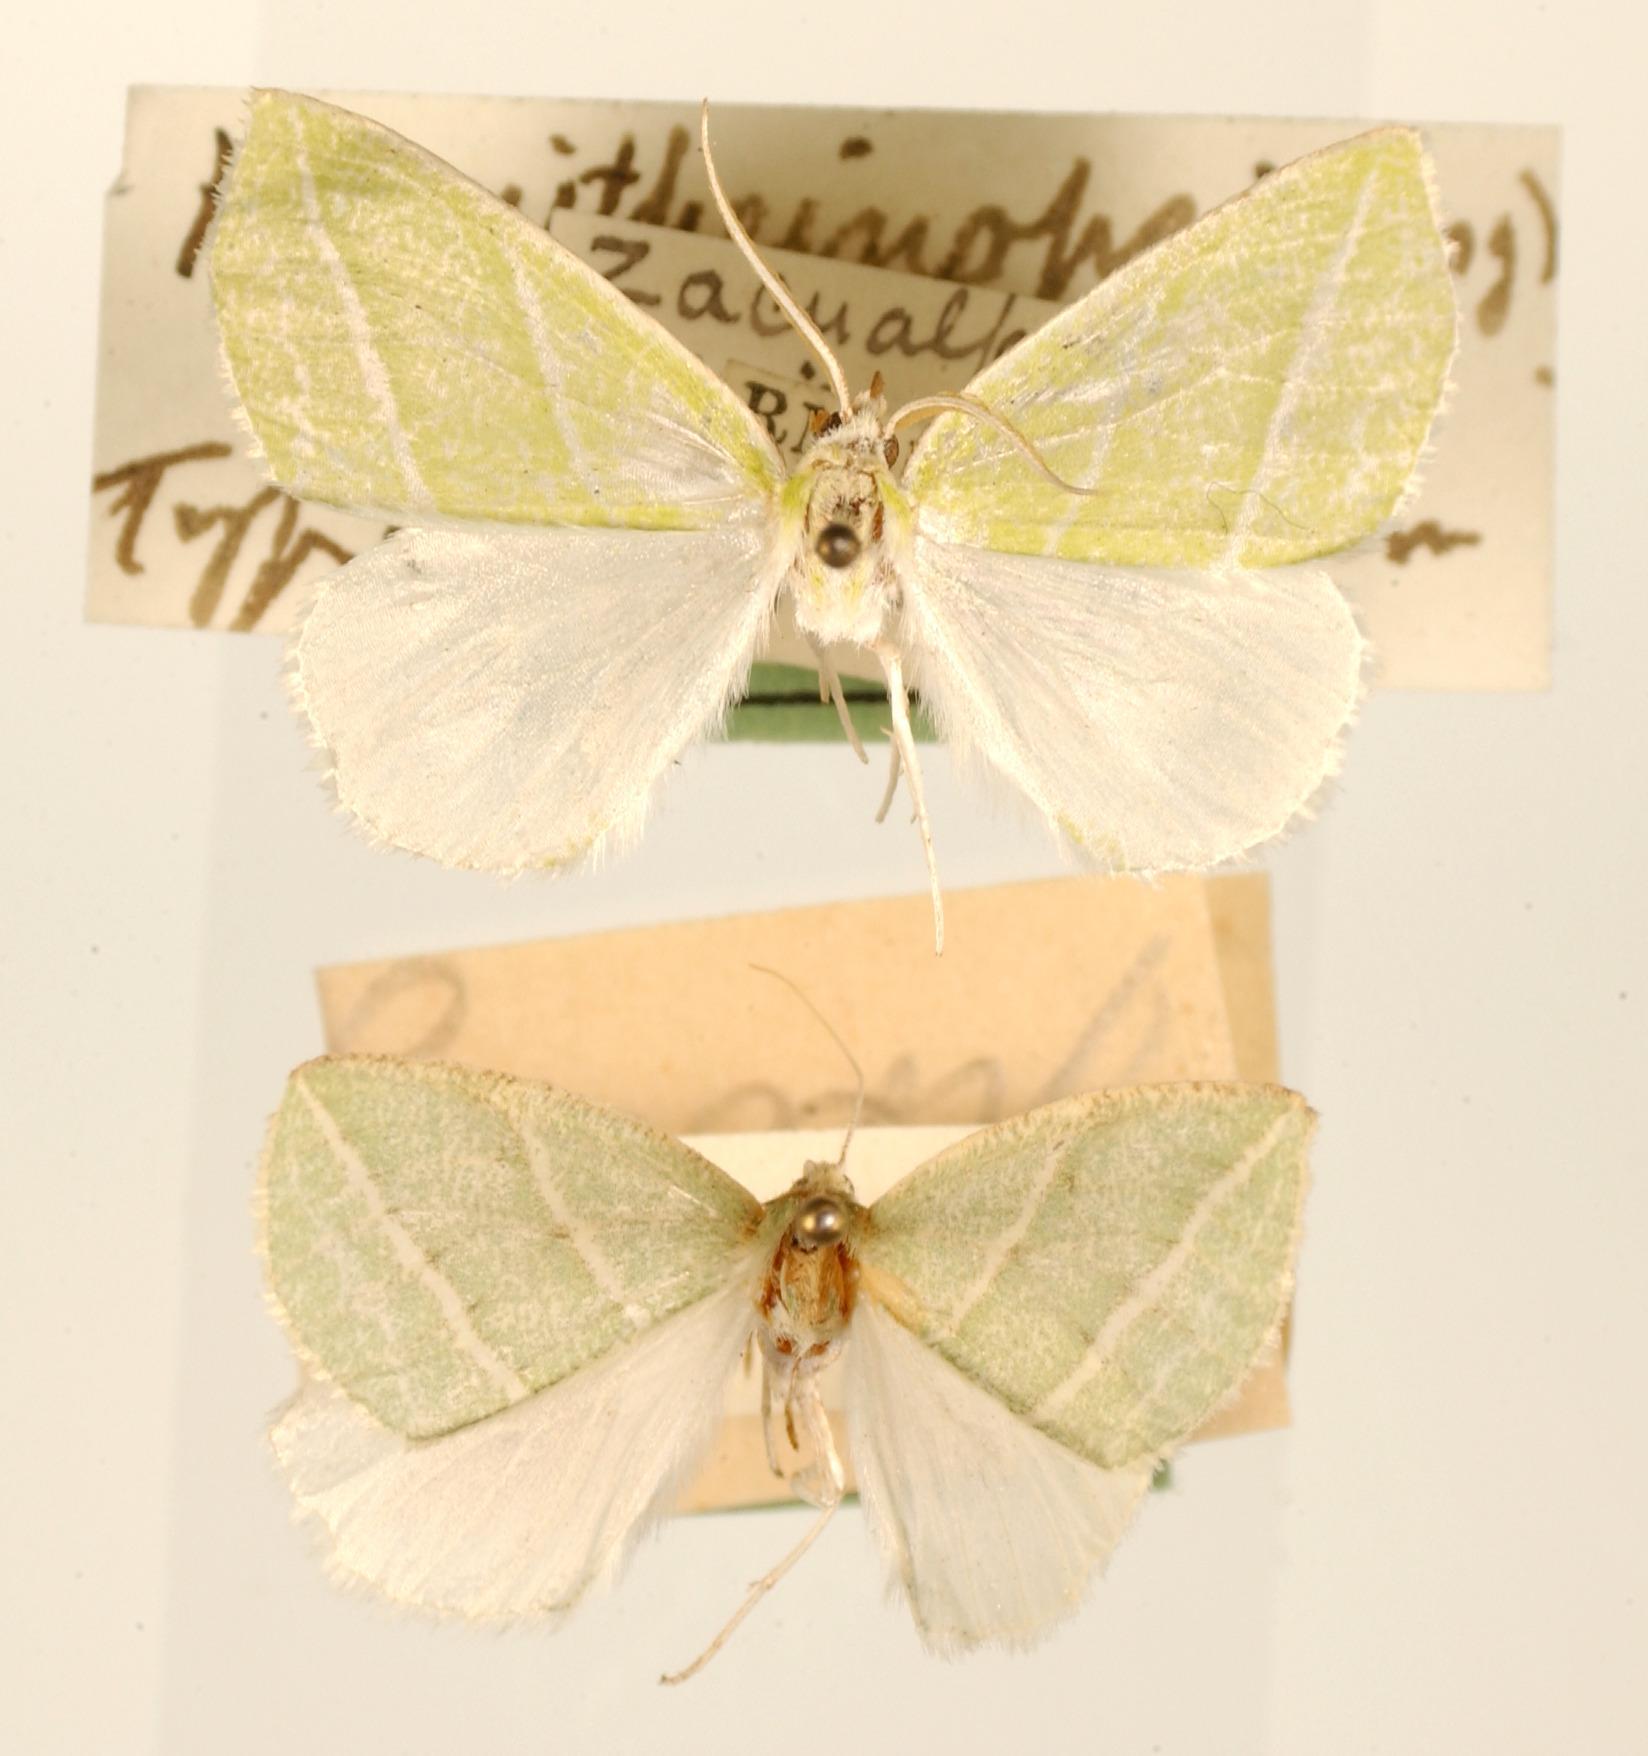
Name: Hemitheinopsis pteroglauca
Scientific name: Hemitheinopsis pteroglauca Dyar, 1912
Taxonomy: Animalia, Arthropoda, Insecta, Lepidoptera, Geometridae, Ennominae
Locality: Zacualpan, Mexico